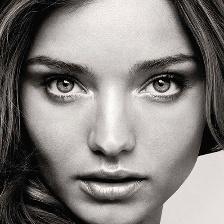
Label: faces